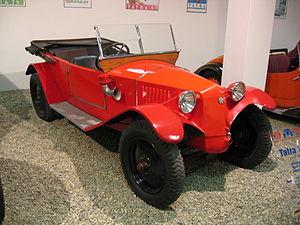
La Tatra T11 a été le premier modèle Tatra à utiliser la combinaison unique de composants majeurs qui sont encore en usage sur les camions produits par Tatra à ce jour.
Tatra est une entreprise tchèque fabriquant des camions depuis 1898, et qui a exercé l’activité de constructeur automobile entre 1897 et 1998. Pionnier dans ce domaine en Europe centrale, Tatra a longtemps été réputé pour ses grandes routières aux lignes aérodynamiques. La marque a également produit des avions et des bus.